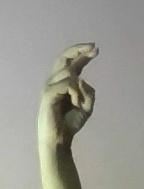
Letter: zay